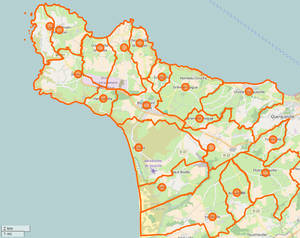
carte de la commune nouvelle de La Hague et de ses communes déléguées
La Hague est, depuis le 1ᵉʳ janvier 2017, une commune nouvelle française, située dans le département de la Manche en région Normandie et peuplée de 11 634 habitants. Depuis le 1ᵉʳ janvier 2017, La Hague est la commune la plus étendue du département de la Manche avec ses 148,68 km².